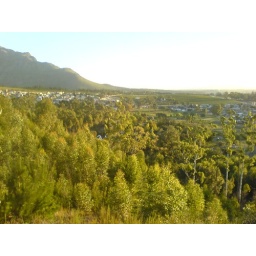
We are building our house in the suburb on the upper left of the picture